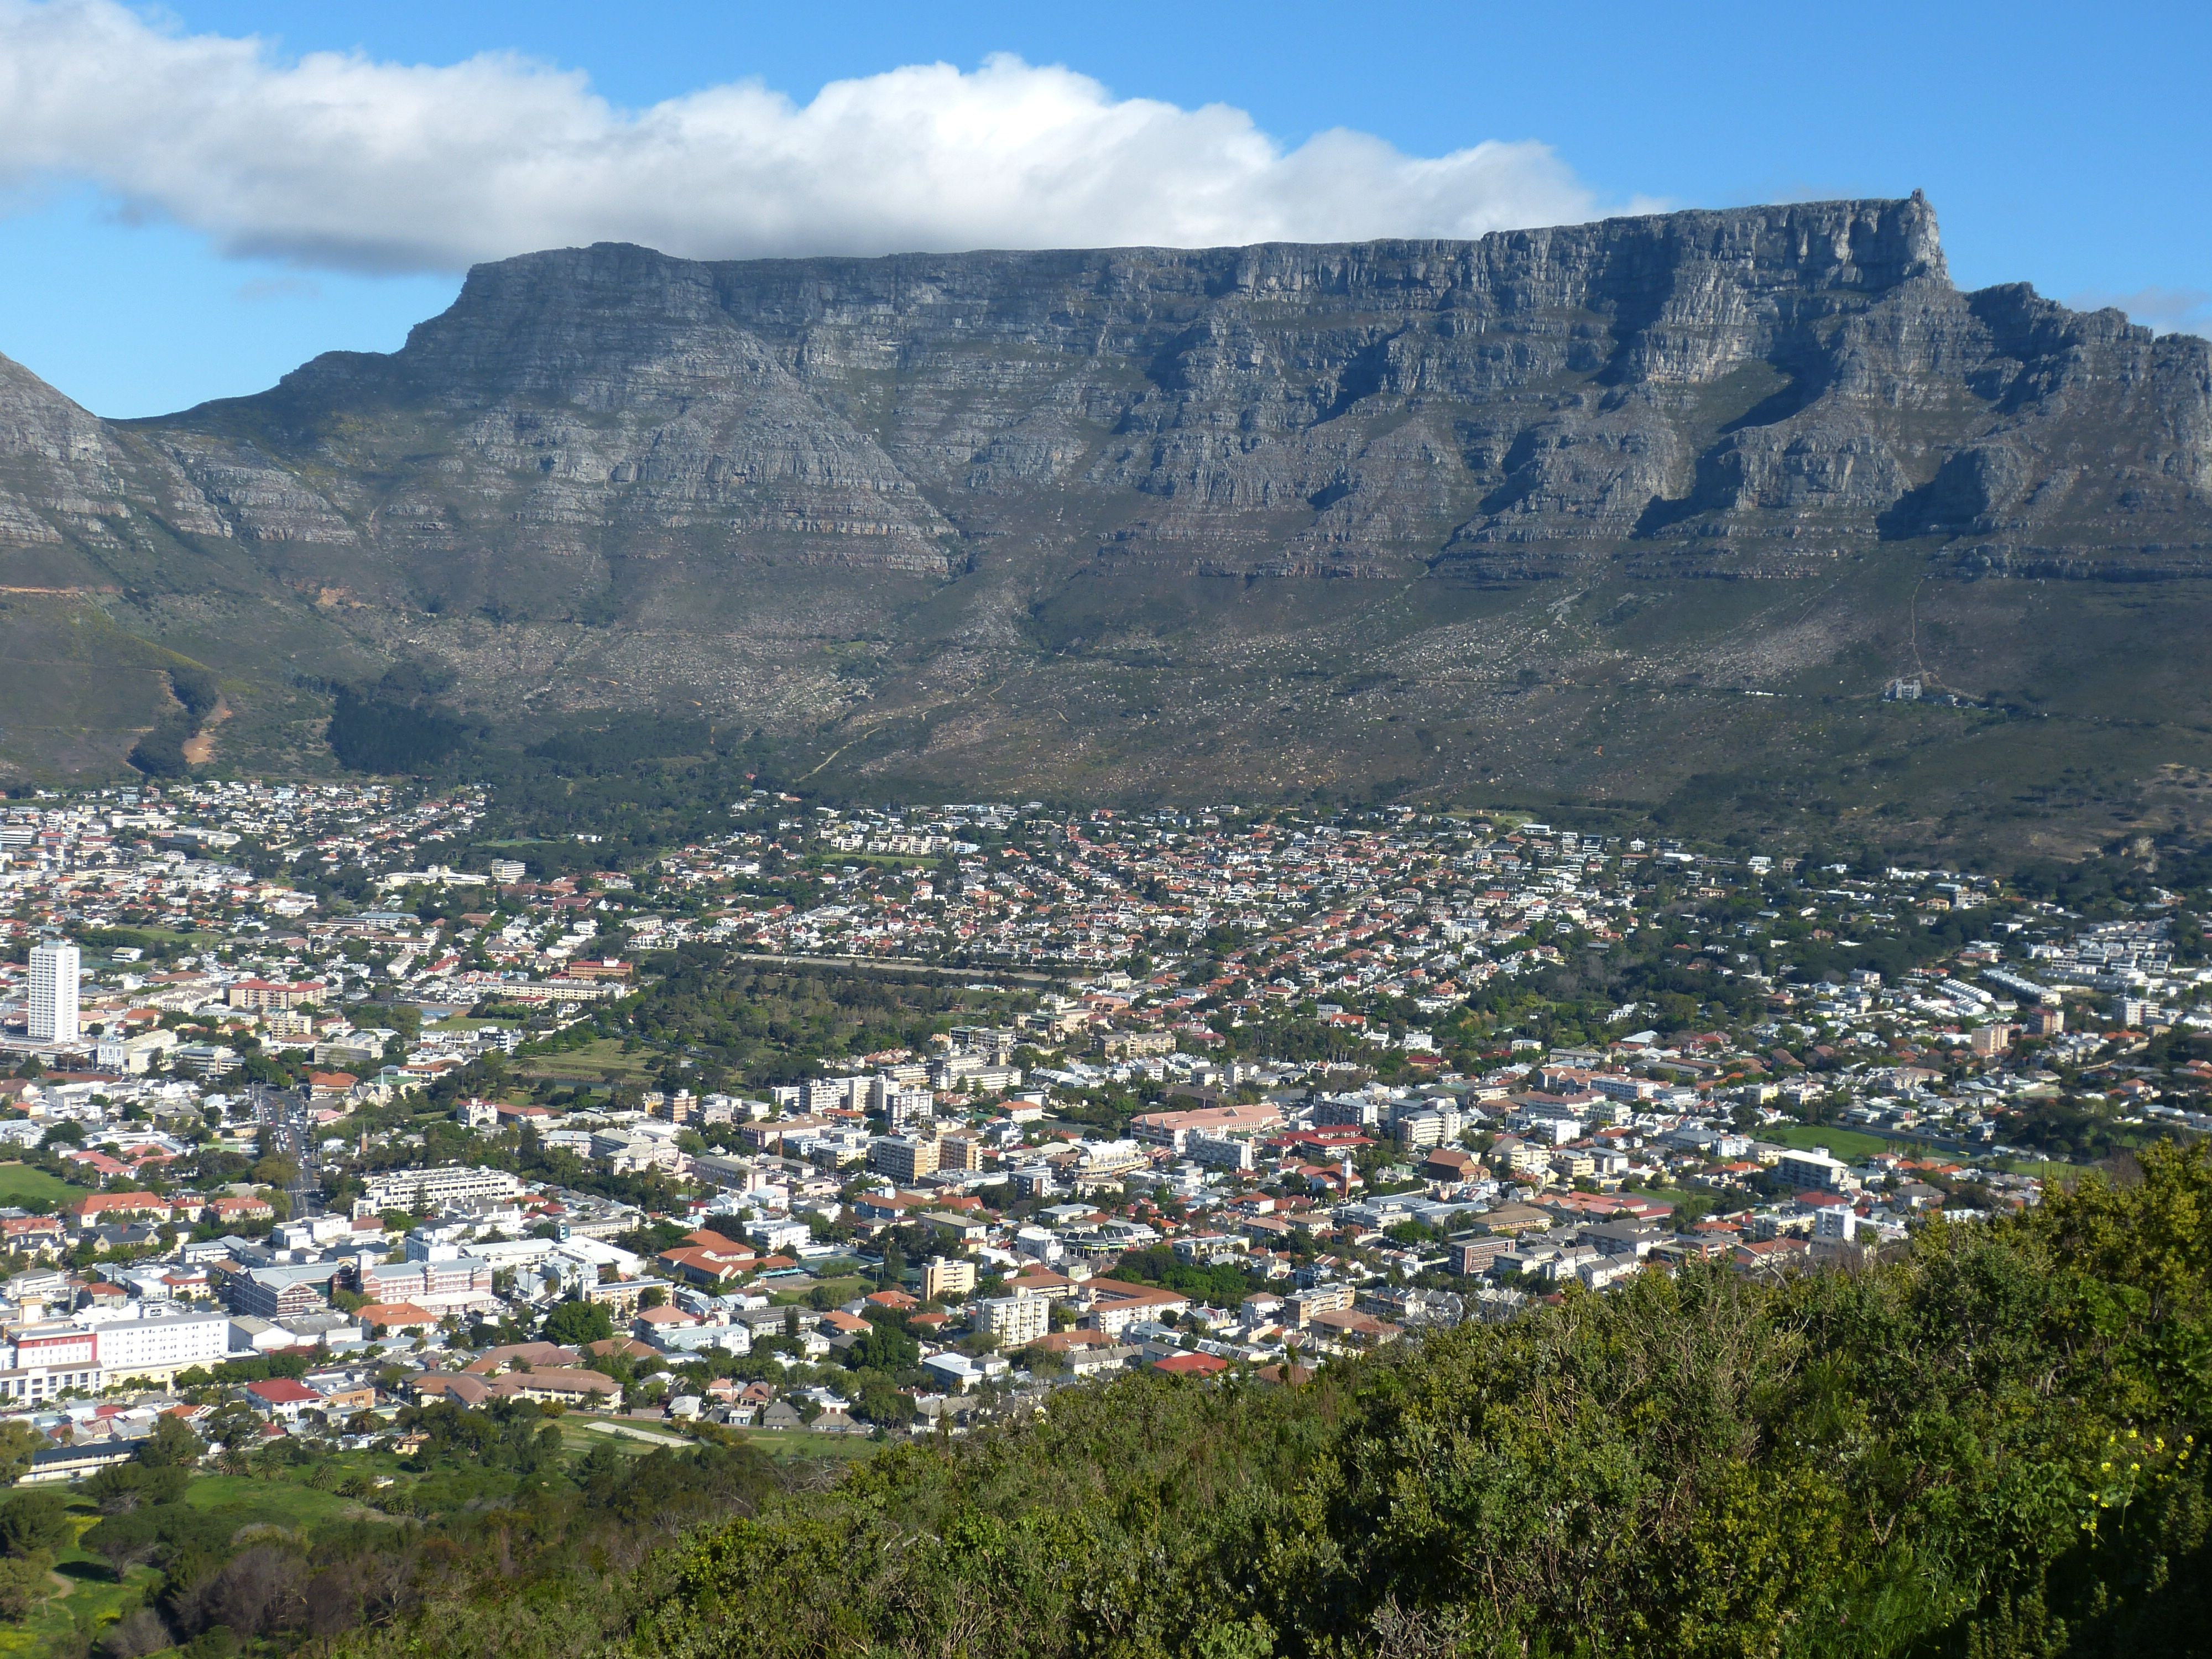
landscape, coast, mountain, hill, town, city, valley, mountain range, panorama, village, cliff, terrain, table mountain, alps, outlook, plateau, south africa, distant view, landform, cape town, bird's eye view, aerial photography, geographical feature, human settlement, mountainous landforms